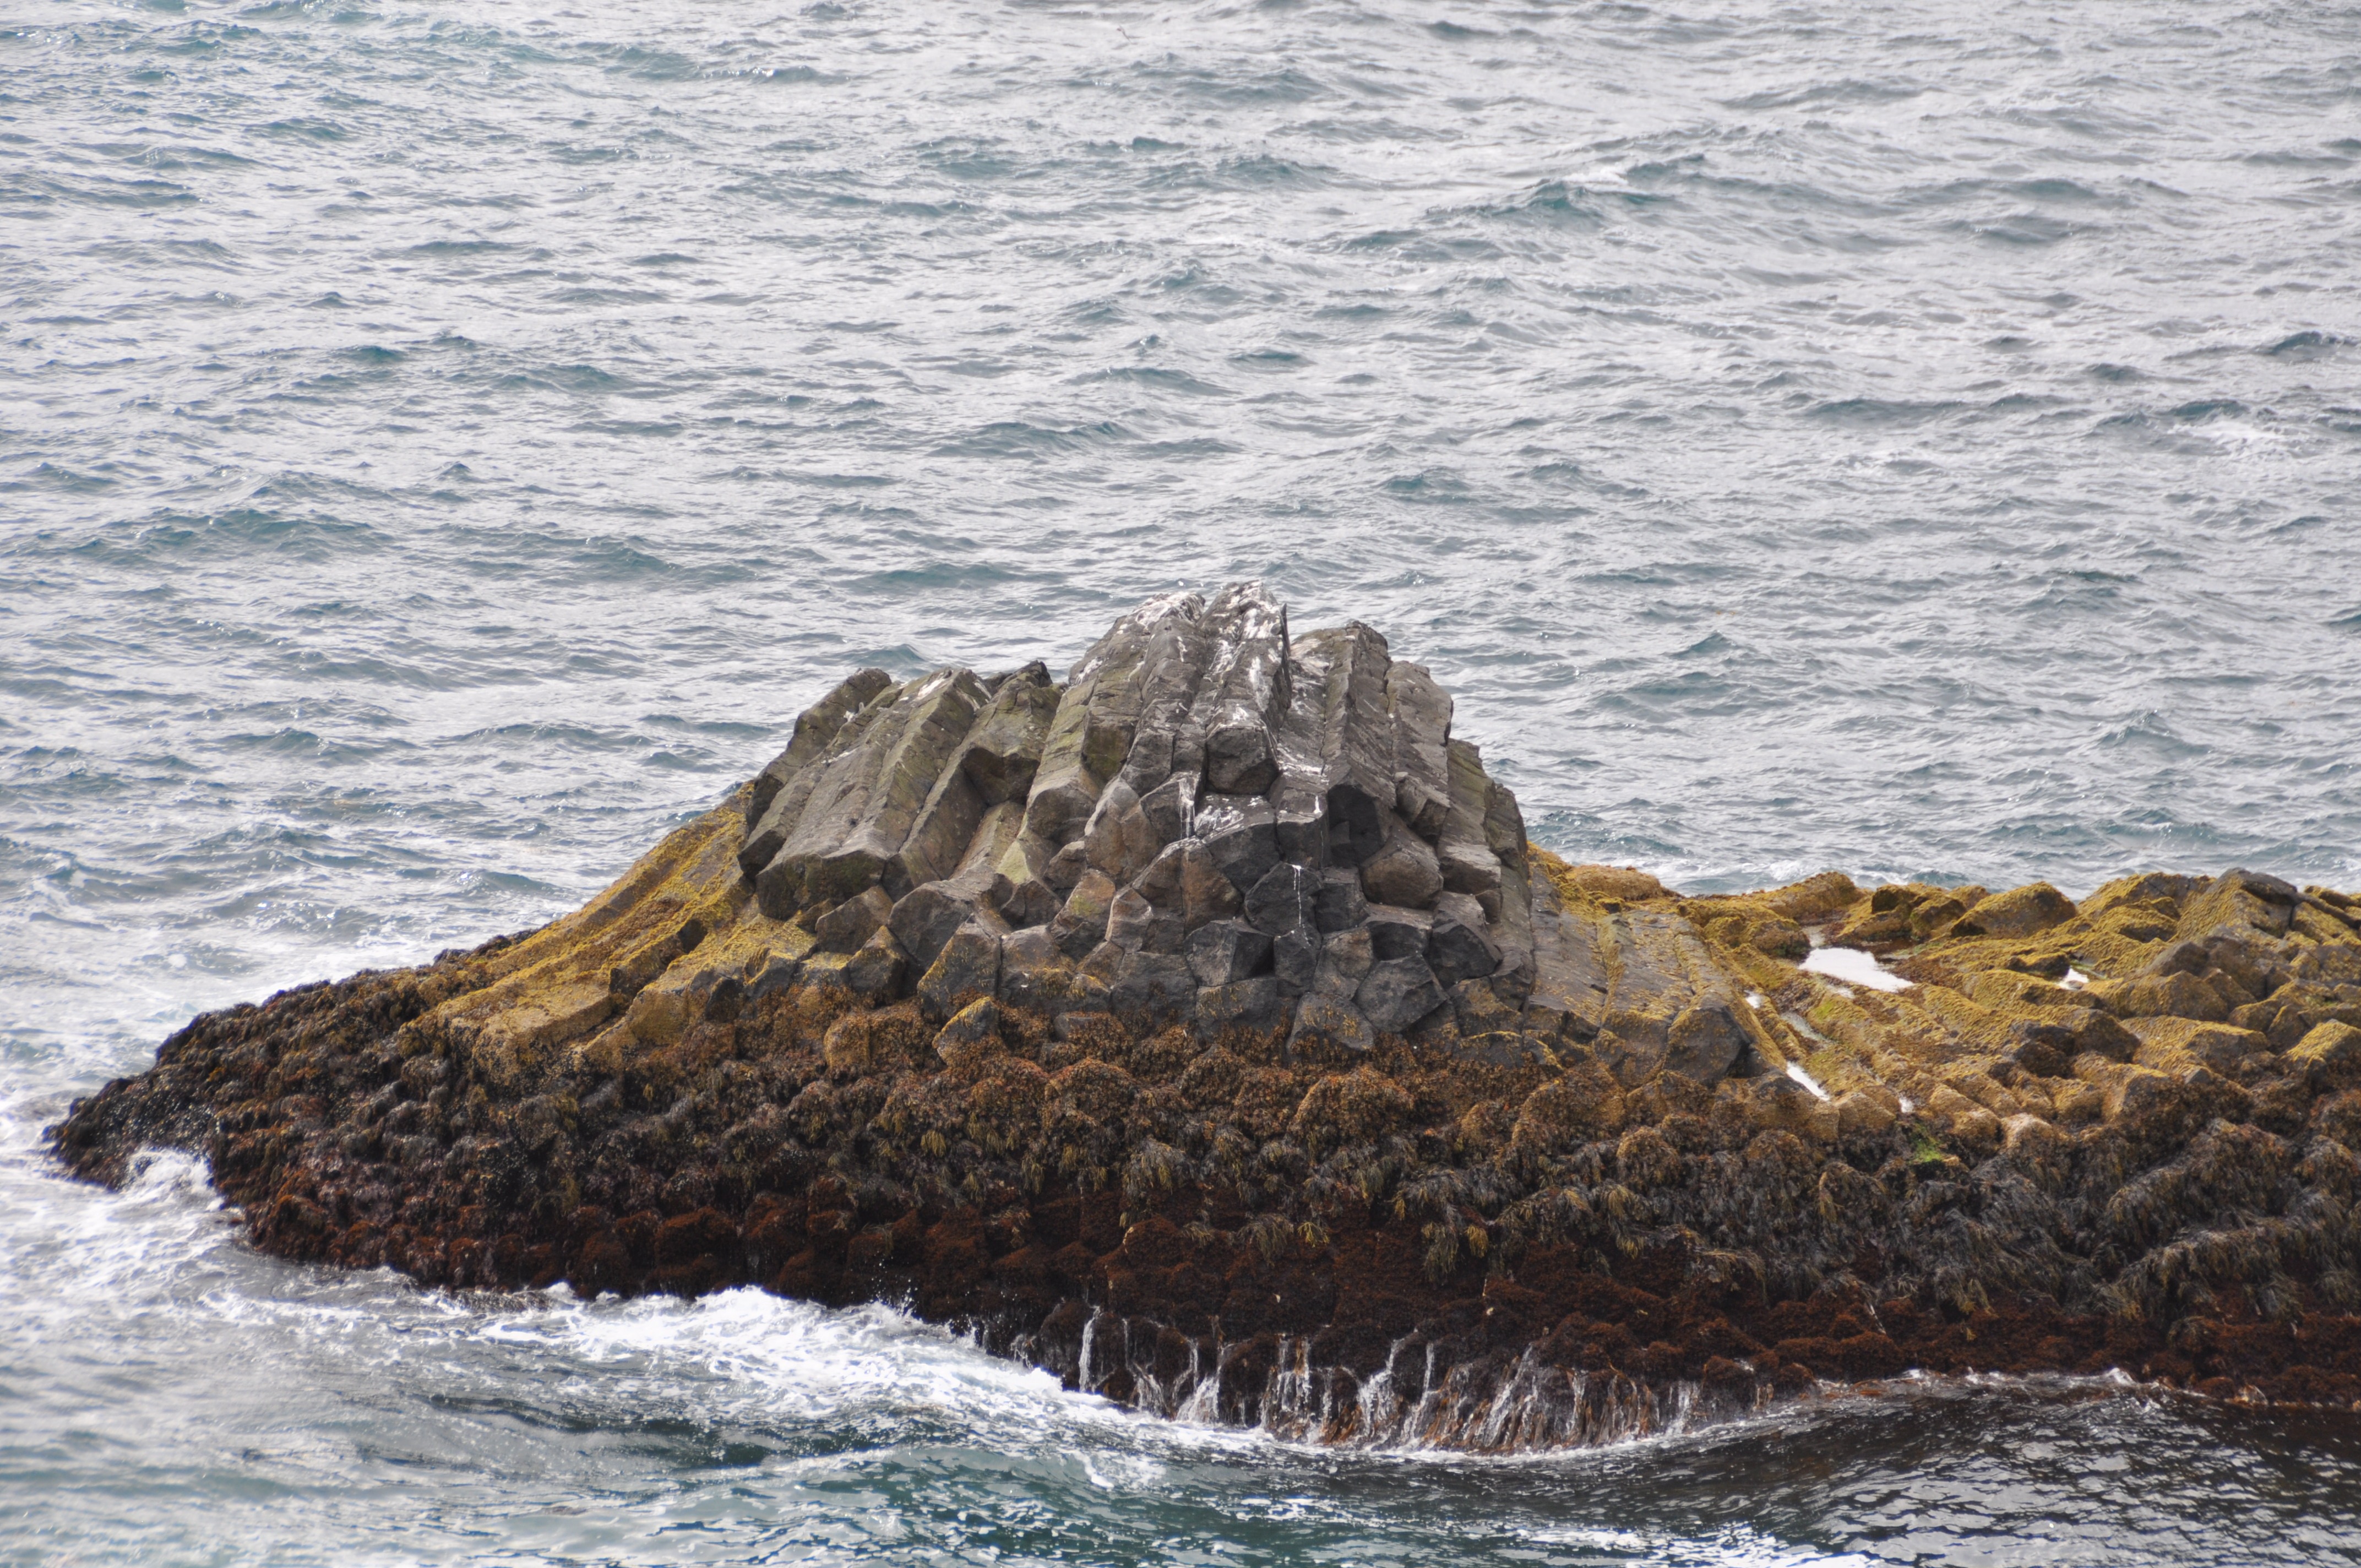
beach, sea, coast, water, rock, ocean, shore, wave, cliff, cove, tower, bay, iceland, stack, terrain, material, erosion, geology, breakwater, cape, islet, black stone, marine mammal, wind wave